Texas Longhorns men's basketball

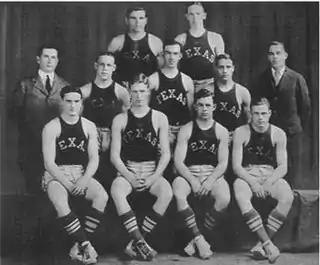
E. J. "Doc" Stewart's undefeated 1924 Longhorn basketball team

Some have speculated that Stewart's devotion to his varied non-athletic interests was the root cause of his football and basketball teams' decline in performance over his tenure. Following the perfect 1924 season, Stewart's next three teams finished 17–8, 12–10, and 13–9. This slide—coupled with his football teams' similar decline in performance—resulted in the popular Stewart's controversial dismissal following the 1926–27 season.